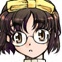
Portrait style: Anime Portrait